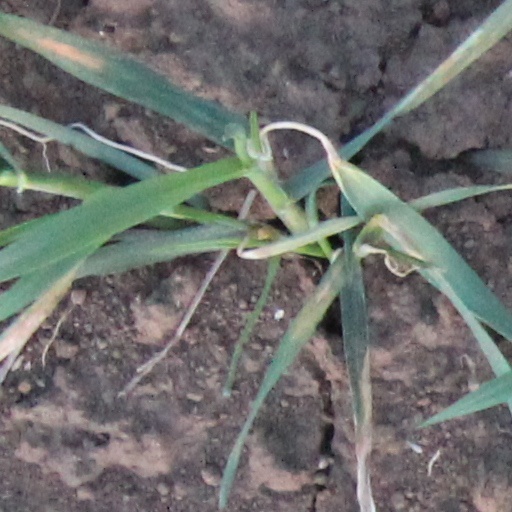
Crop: wheat